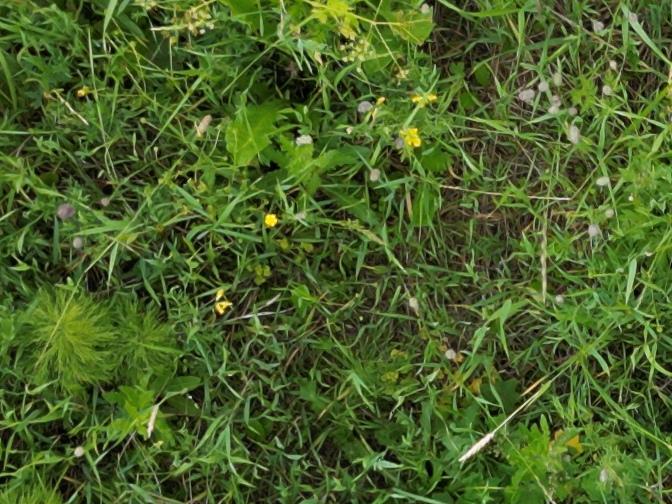
Flowers visible: yarrow flowers